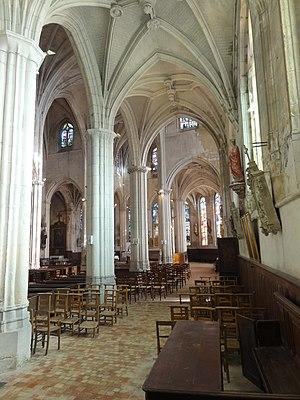
Intérieur de l'église - voir titre.
L'église Saint-Jean-Baptiste est une église catholique paroissiale située à Chaumont-en-Vexin, en France. Elle est bâtie un peu à l'écart du centre du bourg sur le flanc oriental de la butte du vieux château, et l'on peut uniquement y accéder par des escaliers. L'église Saint Jean-Baptiste représente le principal édifice religieux du Vexin français qui date entièrement du XVIᵉ siècle. C'est un édifice très homogène de style gothique flamboyant, construit sous une seule campagne entre 1530 environ et 1554. Seules les clés de voûte, certains éléments du décor du portail du croisillon nord et le clocher affichent le style de la Renaissance ; cependant, le clocher est resté inachevé, et le second clocher et la première travée de la nef avec la façade occidentale n'ont jamais été construits. À l'extérieur, le portail du croisillon nord avec son élégant décor flamboyant constitue l'élément le plus remarquable. L'intérieur est vaste et lumineux, et la modénature s'avère complexe et original.